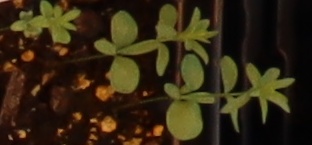
Label: Flax